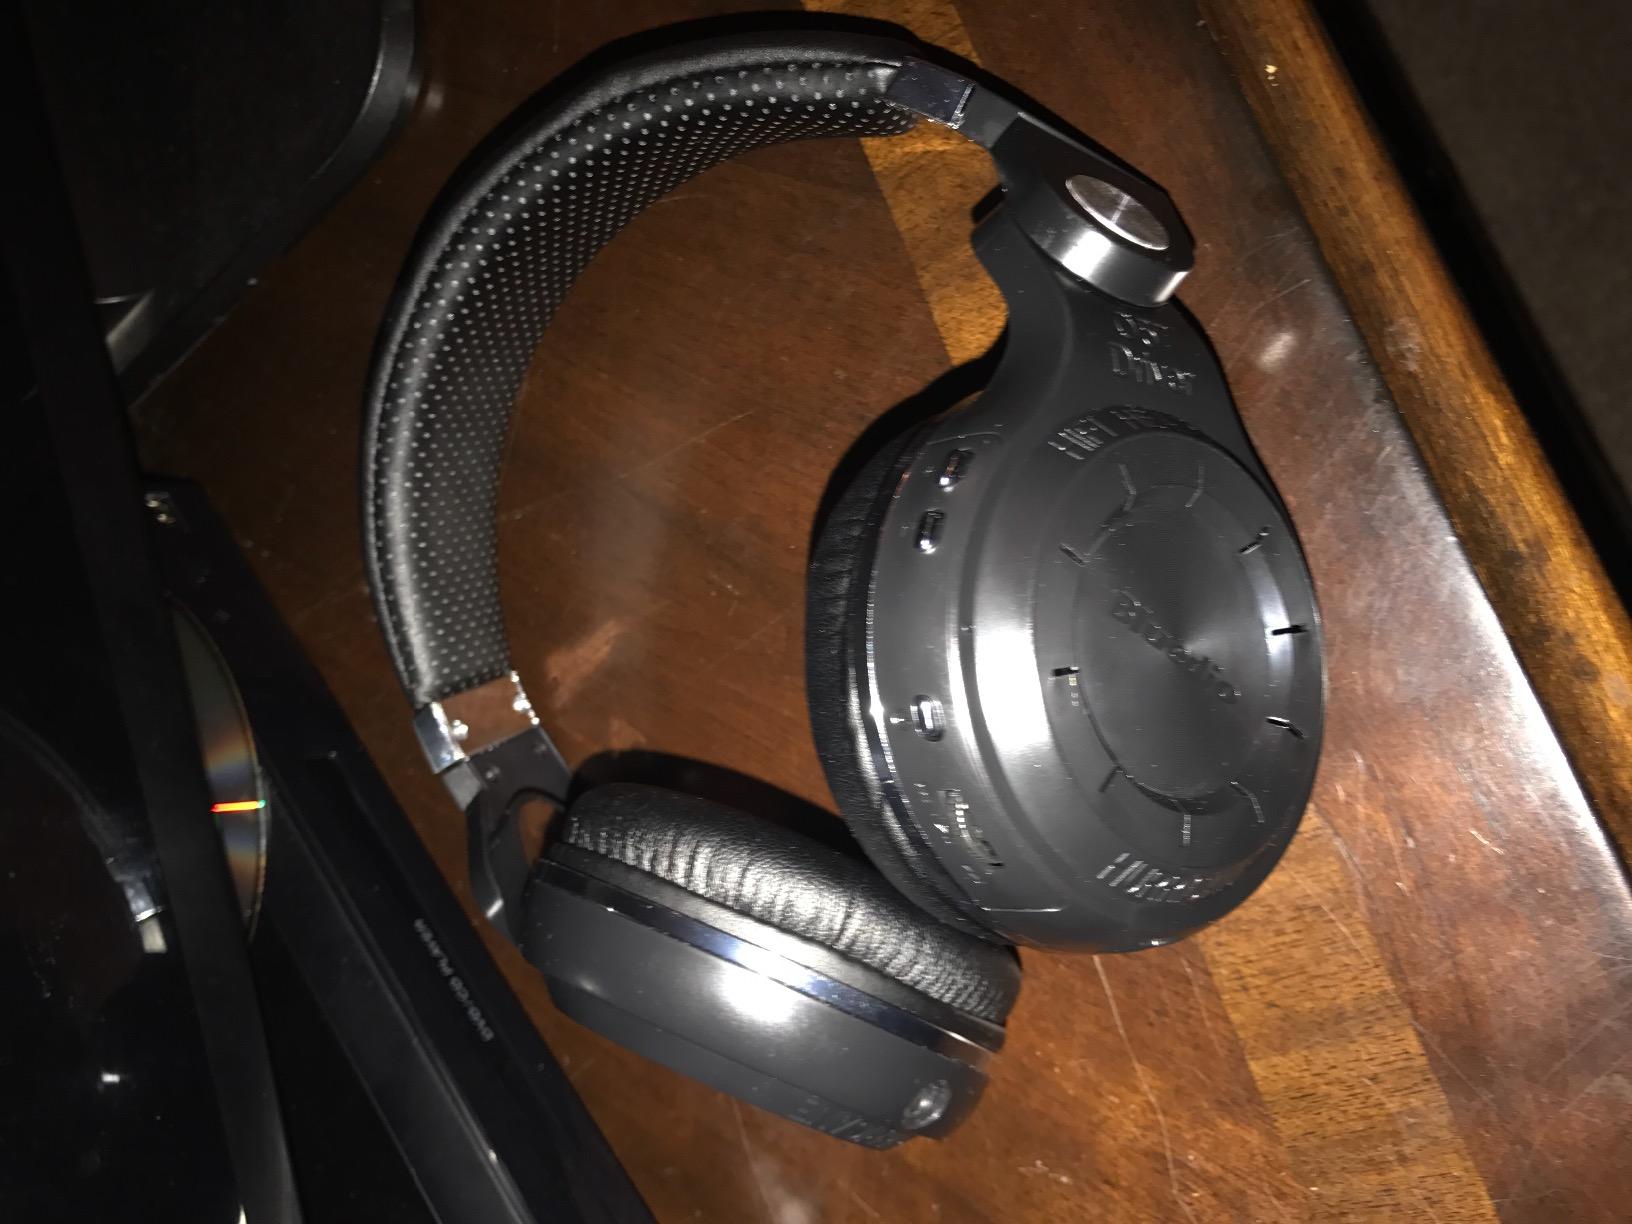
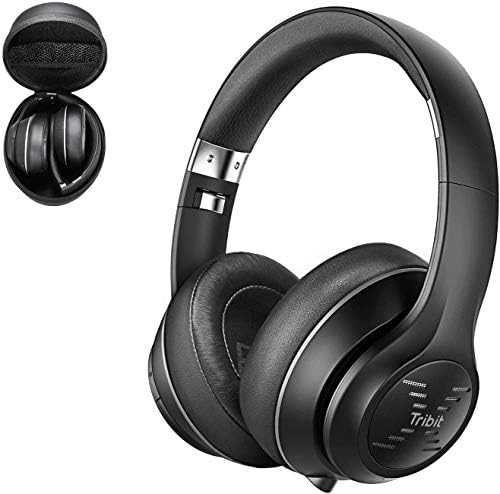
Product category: headphones
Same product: no